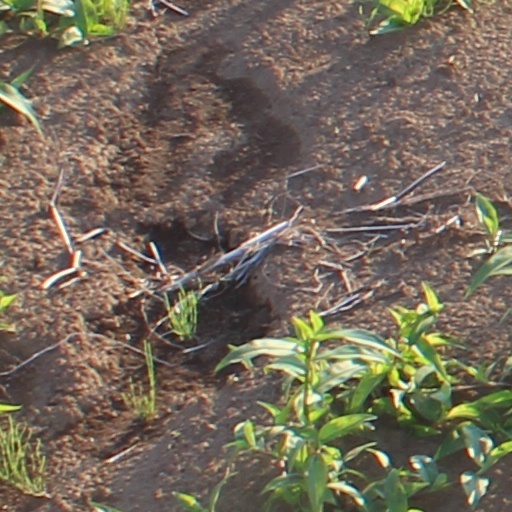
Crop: wheat